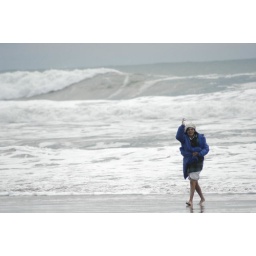
This lady was cahing birds around the beach I shot this frame and she freaked!!